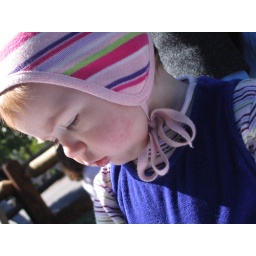
This girl was really cute in her little hat.